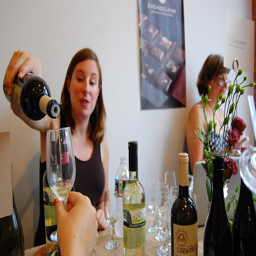
A person pouring some wine into a glass.
A woman is pouring a glass of wine at the table.
A lady is just about to pour someone a glass of wine.
A woman pours a drink into a glass.
a woman pouring her self wine in a wine glass